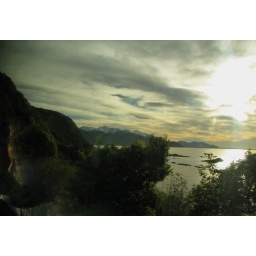
Day 3 in New Zealand. The southern Alps and my sister's face reflected in the window of the train.